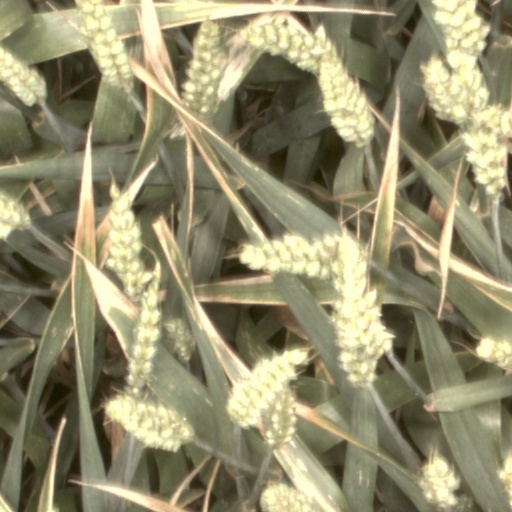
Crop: wheat